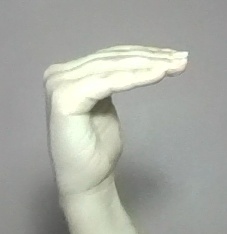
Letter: haa